Lèse-majesté

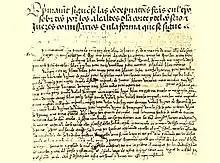
1514 "lèse-majesté" judgment against listed Navarrese individuals following the kingdom's conquest by Ferdinand the Catholic

Articles 490 and 491 of the criminal code govern "insults to the Crown". Any person who defames or insults the king, the queen, their ancestors or their descendants can be imprisoned for up to two years. The Spanish satirical magazine was fined for violation of Spain's "lèse-majesté" laws after publishing an issue with a caricature of the then Prince of Asturias, current King Felipe VI, and his wife engaging in sexual intercourse on the cover of one of their issues in 2007.